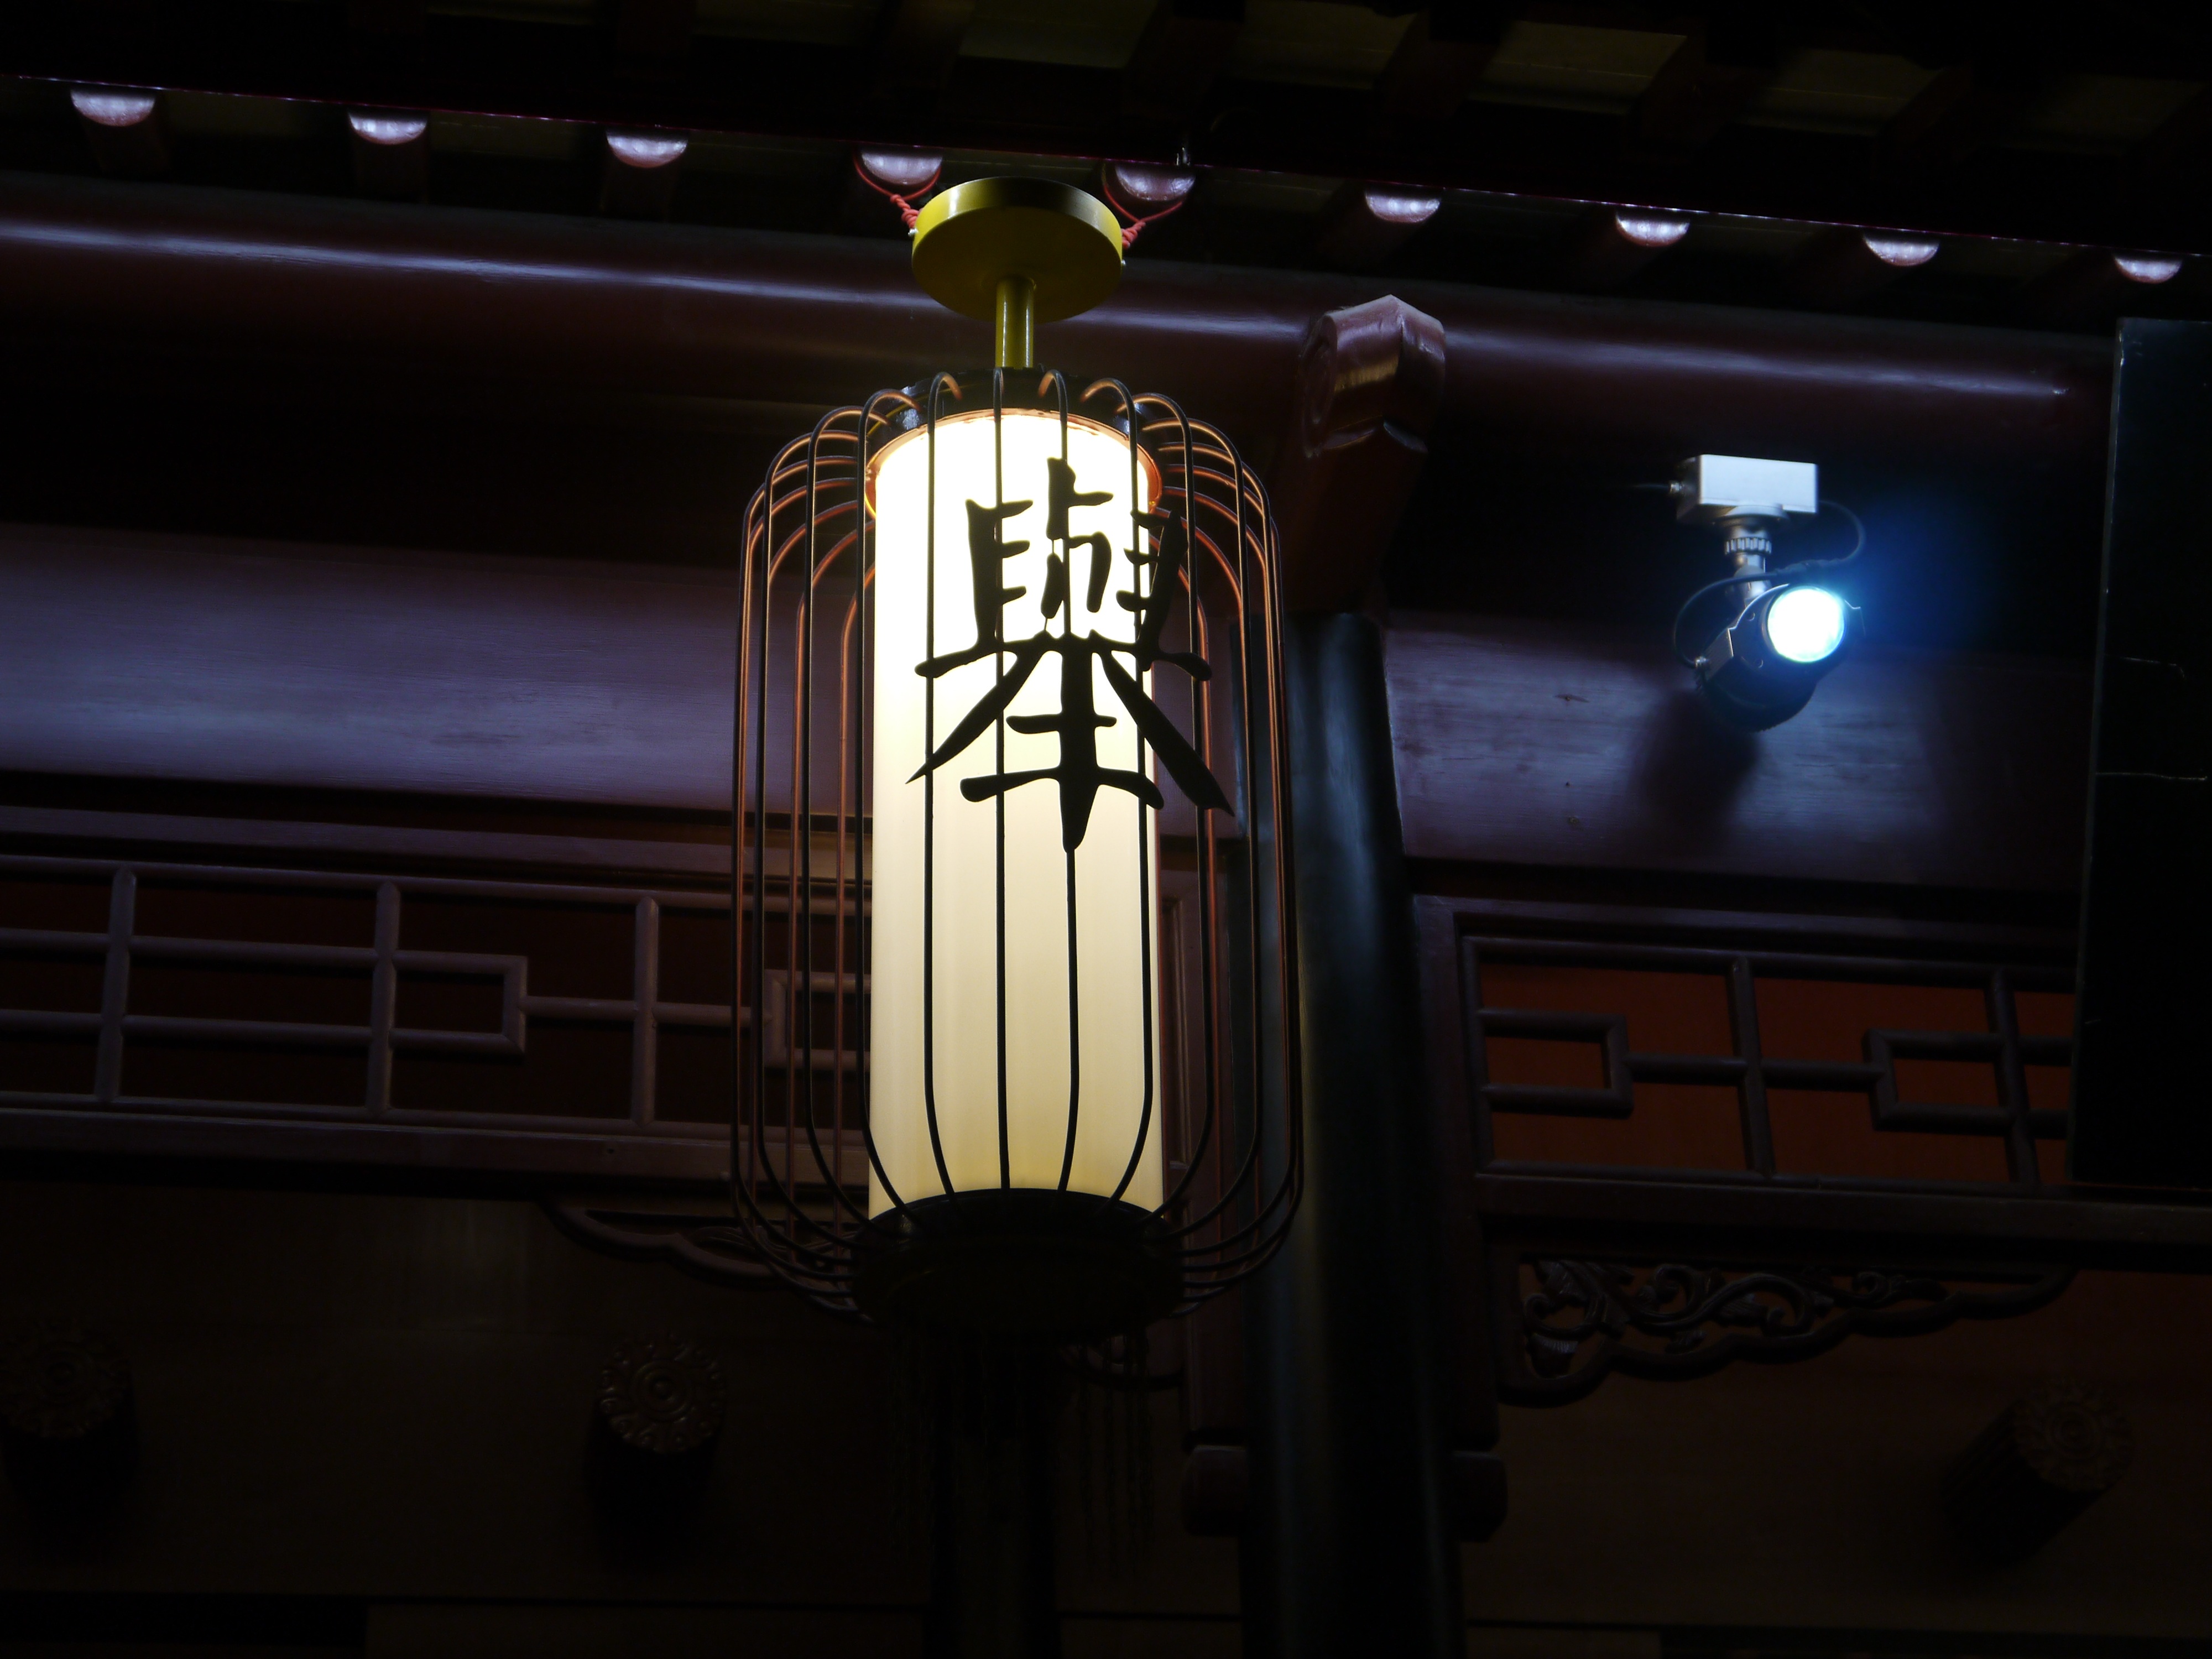
light, night, darkness, lighting, interior design, long, light fixture, night view